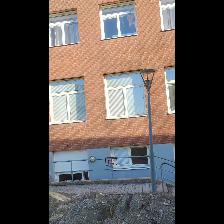
Label: NonHuman